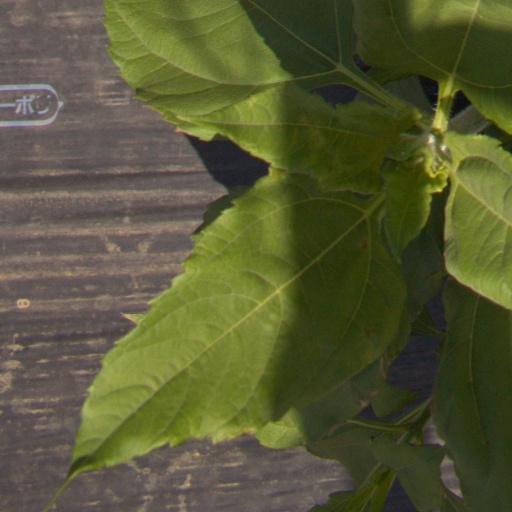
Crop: Jerusalem artichoke